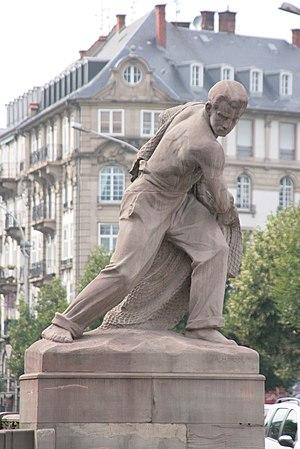
Alfred Marzolff est un sculpteur et médailleur français, né le 4 mars 1867 à Strasbourg et mort le 4 mai 1936 à Rountzenheim. Professeur à l'École des arts décoratifs de Strasbourg et membre du cercle de Saint-Léonard animé par le peintre et marqueteur Charles Spindler, il est l'auteur d'une soixantaine d'œuvres, surtout visibles à Strasbourg et dans plusieurs localités alsaciennes, mais certaines de ses réalisations furent détruites pendant l'annexion de l'Alsace.